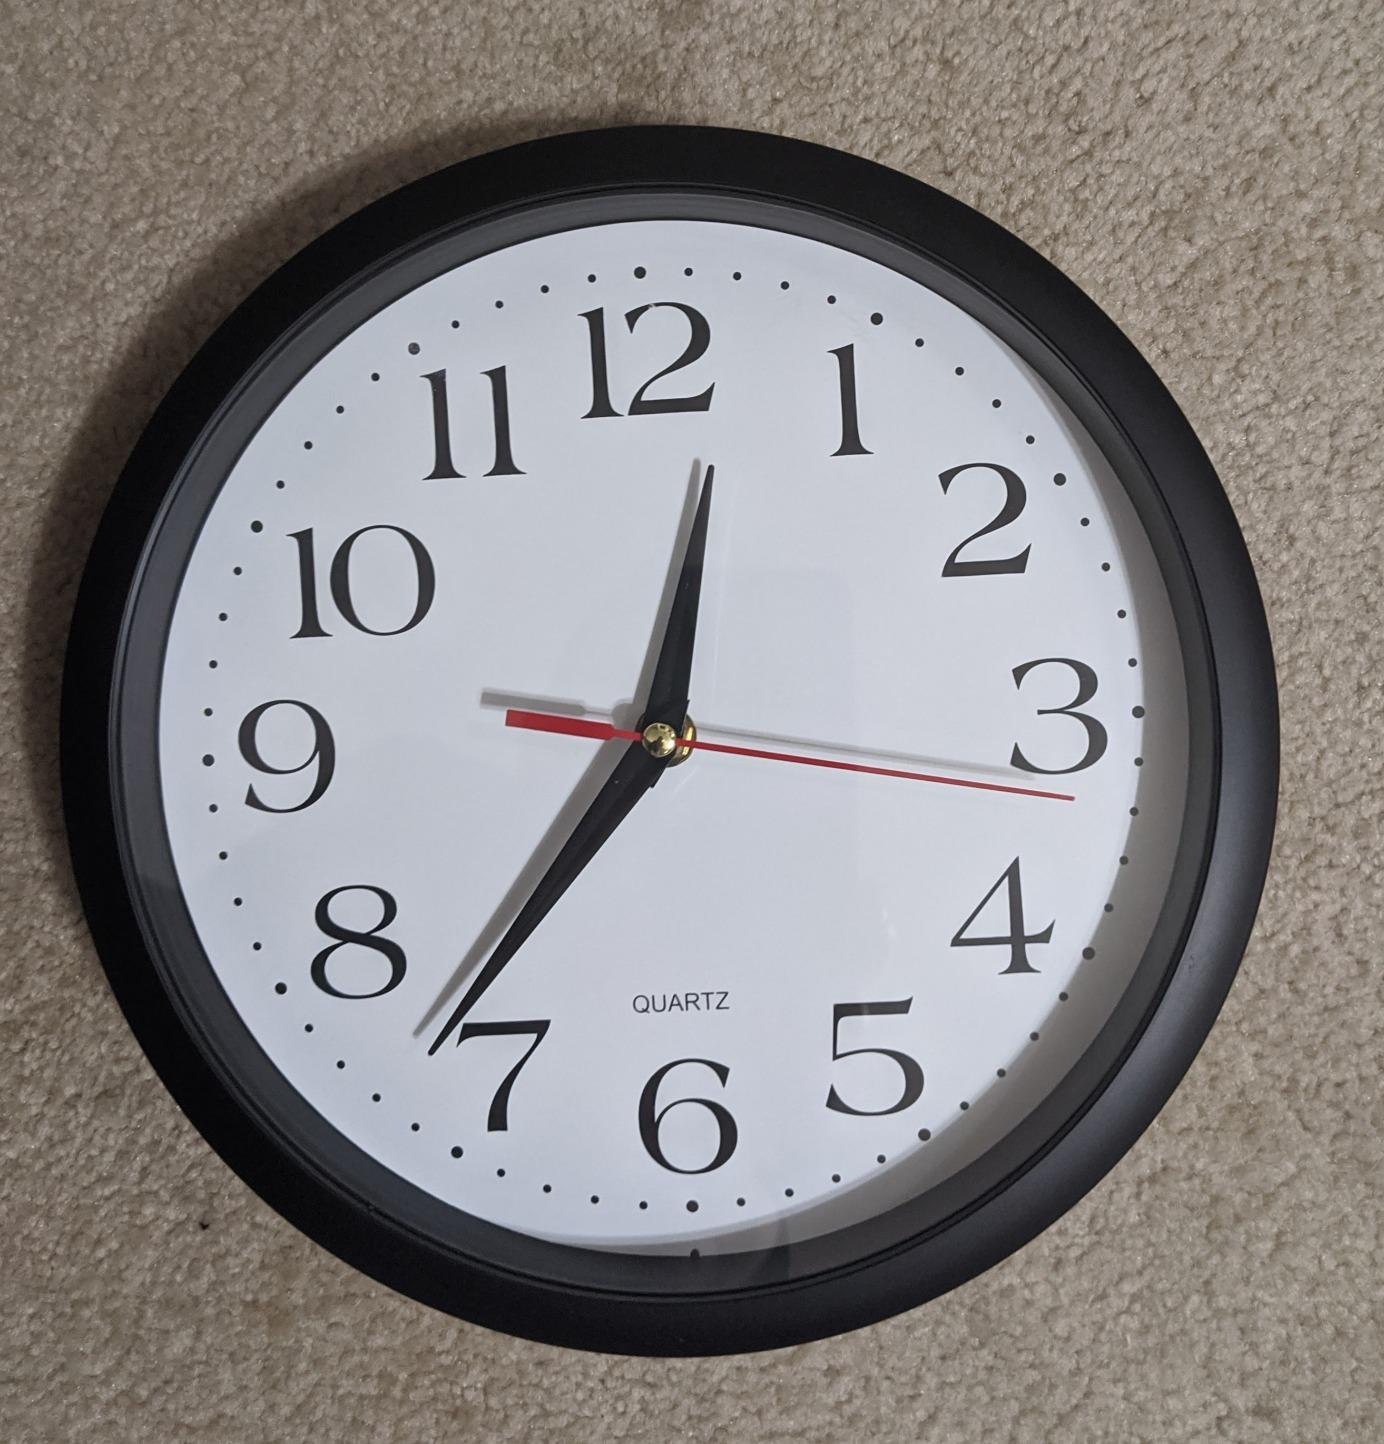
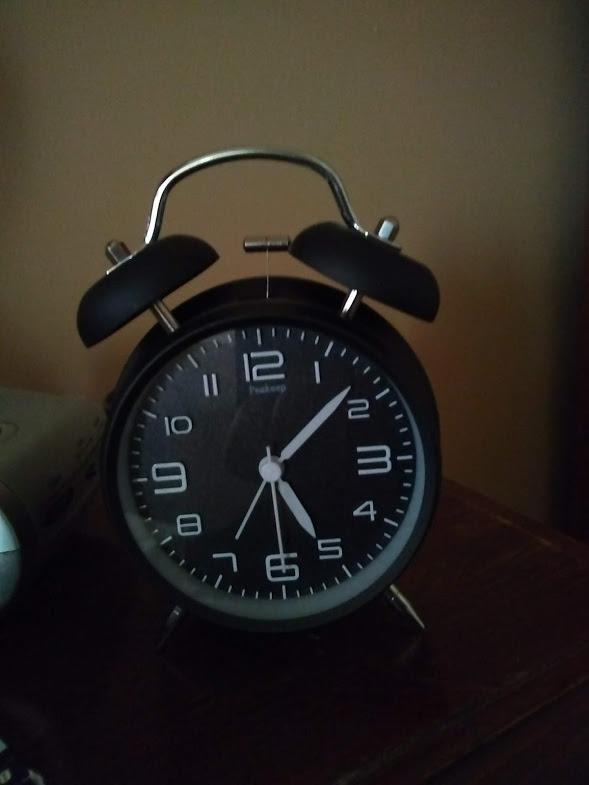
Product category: clock
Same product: no